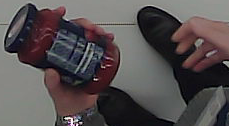
Product: barilla_pomodoro